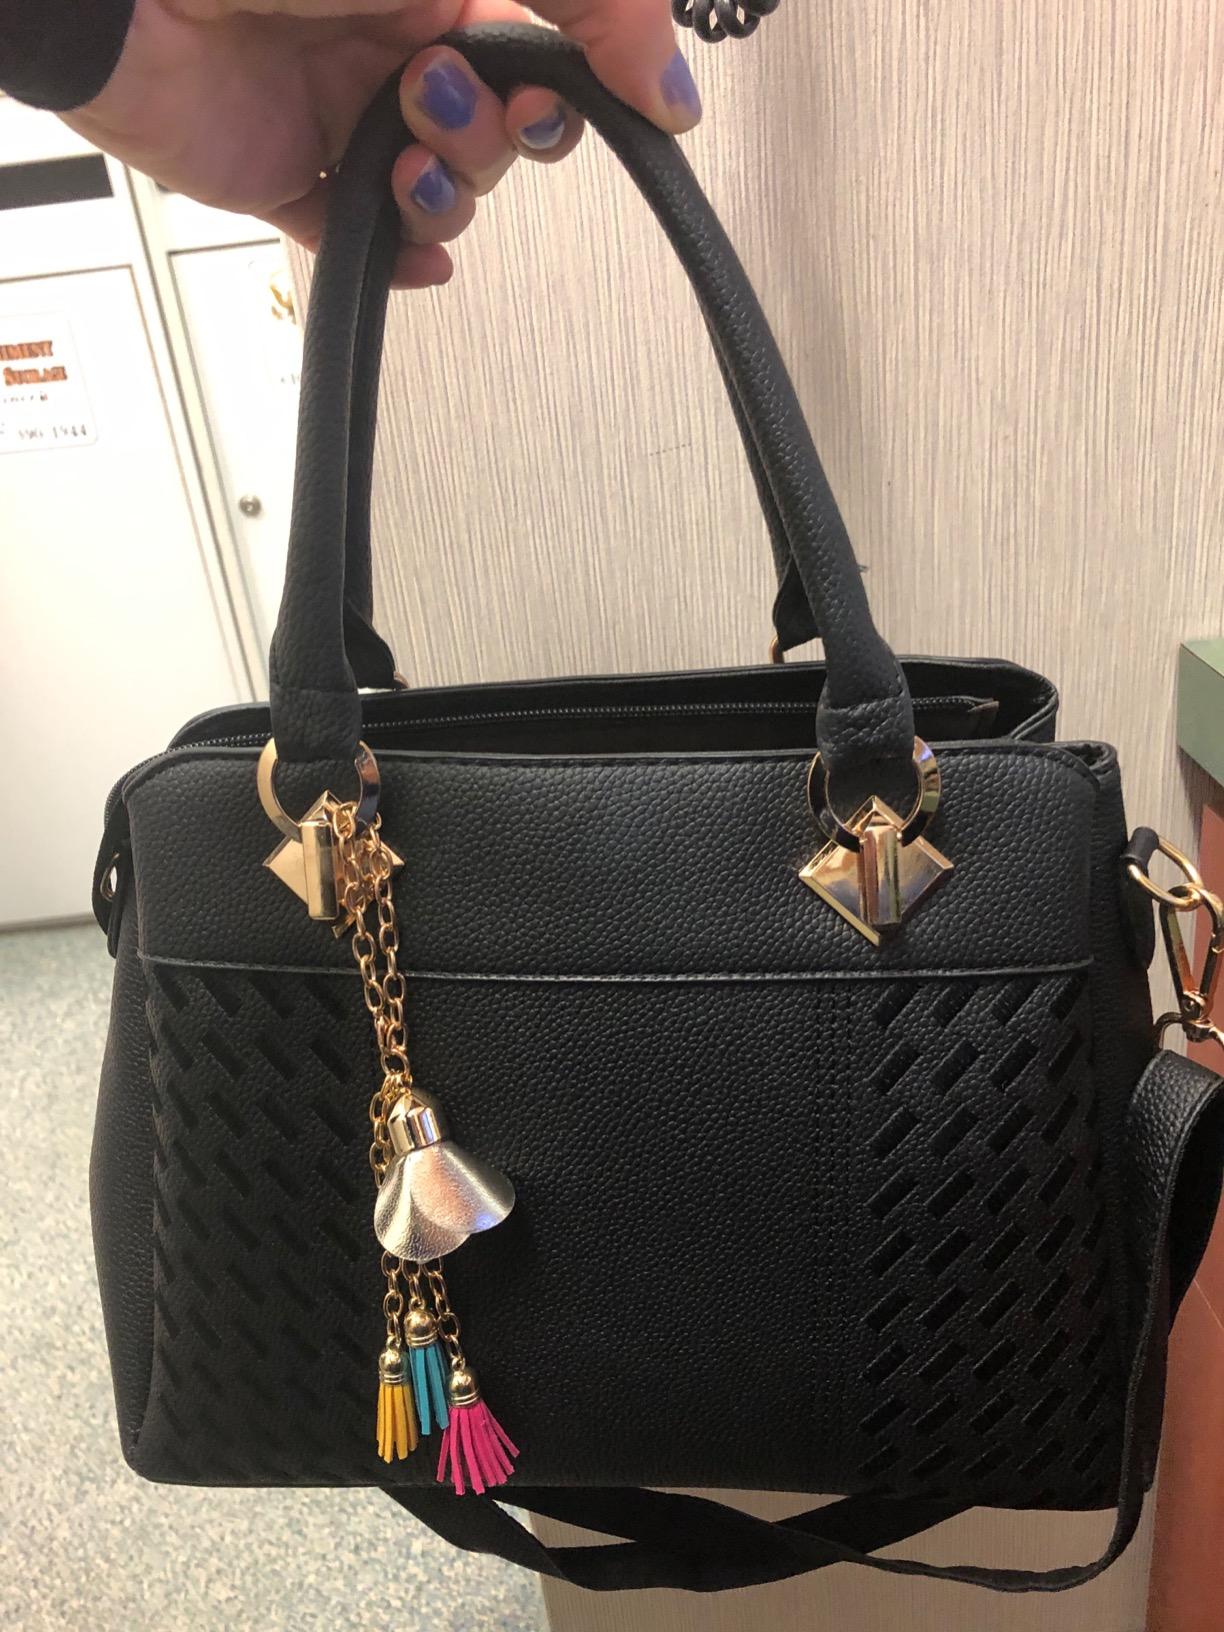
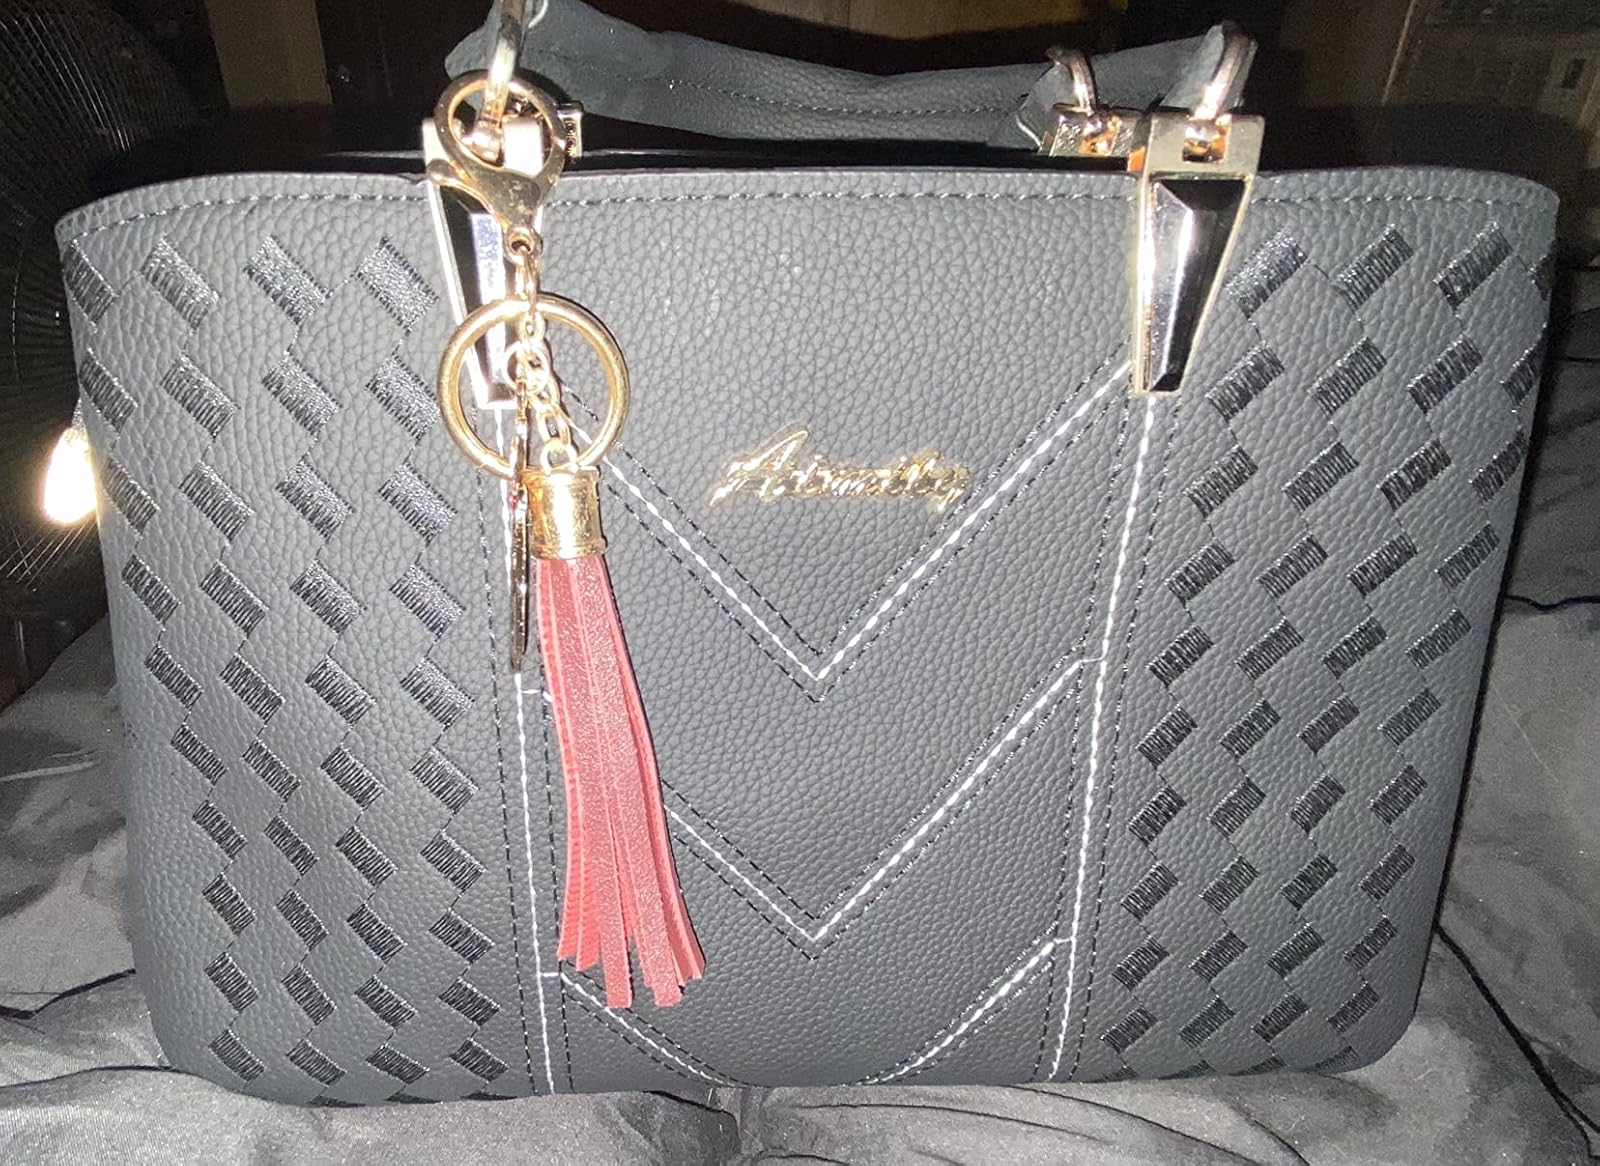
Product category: accessories_handbag
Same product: no